Electric guitar

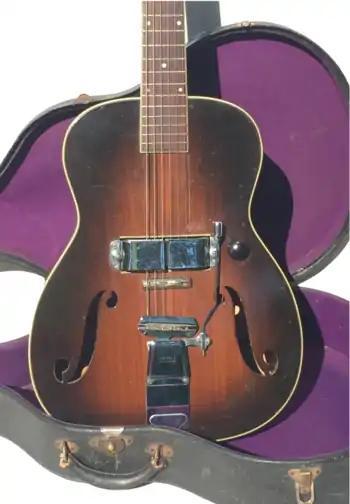
Electro-Spanish by Ken Roberts, 1935

By early-mid 1935, Electro String Instrument Corporation had achieved success with the "Frying Pan", and set out to capture a new audience through its release of the Electro-Spanish Model B and the Electro-Spanish Ken Roberts, which was the first full 25-inch scale electric guitar ever produced. The Electro-Spanish Ken Roberts was revolutionary for its time, providing players a full 25-inch scale, with easy access to 17 frets free of the body. Unlike other lap-steel electrified instruments produced during the time, the Electro-Spanish Ken Roberts was designed to play while standing upright with the guitar on a strap, as with acoustic guitars. The Electro-Spanish Ken Roberts was also the first instrument to feature a hand-operated vibrato as a standard arrangement, a device called the "Vibrola", invented by Doc Kauffman.